3D concrete printing

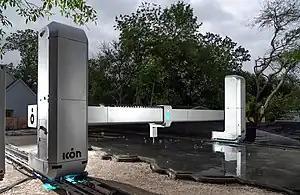
ICON's gantry system, known as the Vulcan, can print structures up to 3,000 square feet

There are a few main categories of robots that are used for 3D concrete printing, which depend on the application, scale of the project, and printing technique. All construction 3D printers generally consist of a support structure and a printer head with a nozzle that extrudes the concrete. Printers are usually used in tandem with modelling software that uploads the building plans directly to the printer.